Moscow Victory Day Parade

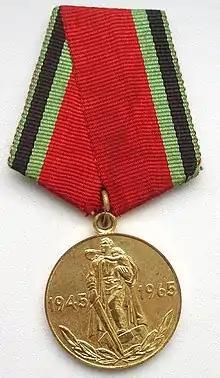
A jubilee medal awarded for parade participants in 1965.

Early preparations for the parade begin in the last two months of the previous year. In these early stages, organizers at the MoD discuss the size of the parade, units/military equipment attending, extra details and on jubilee years, the invitation of foreign troops. During this time, regular participants practice their drill routines from their home units at various locations. Full parade rehearsals begin in March at a training center in the village of Alabino, which is located in the Moscow Oblast. In their working uniforms, parade participants do a full run through of the entire ceremony to the closest extent possible. In the last week of April, the rehearsals are moved to Red Square, as they are conducted in the evening time. The flypast segment of the parade begin during these practice runs with all aircraft practicing from the Kubinka airfield. In some cases, the flypast is rehearsed solely without any mobile and ground columns. Typically, the final dress rehearsal takes place 2–3 days before the actual parade and is usually live-streamed on outlets such as Ruptly.